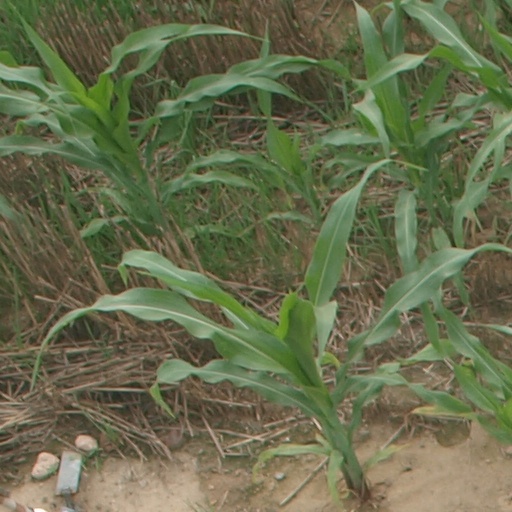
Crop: maize; corn